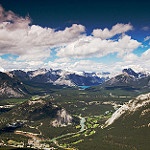
Scene: Outdoor